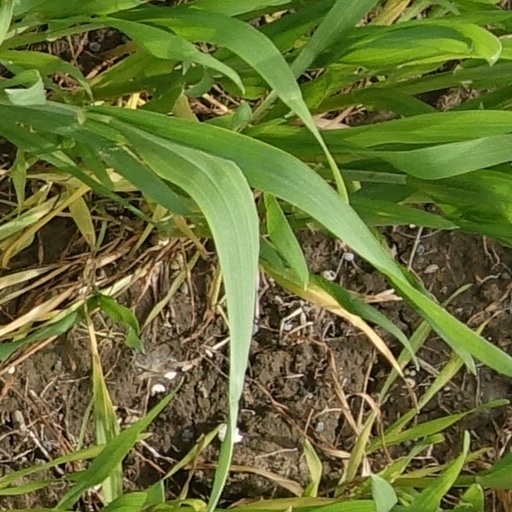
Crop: wheat